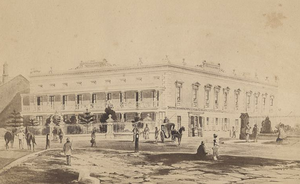
L'hôtel de Sydney où mourut le prince de Condé en 1866 Unknown
Louis Philippe Marie Léopold d’Orléans, prince de Condé, né le 15 novembre 1845 à Saint-Cloud, en France, et décédé le 24 mai 1866 à Sydney, en Australie, est un prince français de la maison d’Orléans, fils du duc d’Aumale, et premier membre de sa famille à visiter l’Australie.